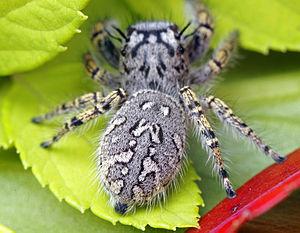
Vue de l'abdomen d'une araignée sauteuse femelle (phidippus mystaceus).
L'opisthosome est la région postérieure du corps des chélicérés résultant de la fusion du mésosome et du métasome ; c'est l'équivalent de l'abdomen des insectes. L'opisthosome ne porte aucun autre appendice que les filières, par opposition au prosome qui porte tous les autres appendices : ambulatoires, oraux et post-oraux. Il compte jusqu'à douze métamères plus le telson chez les scorpions. Chez les araignées, c'est cette région qui porte les filières.
Phidippus mystaceus est une espèce d'araignées aranéomorphes de la famille des Salticidae.